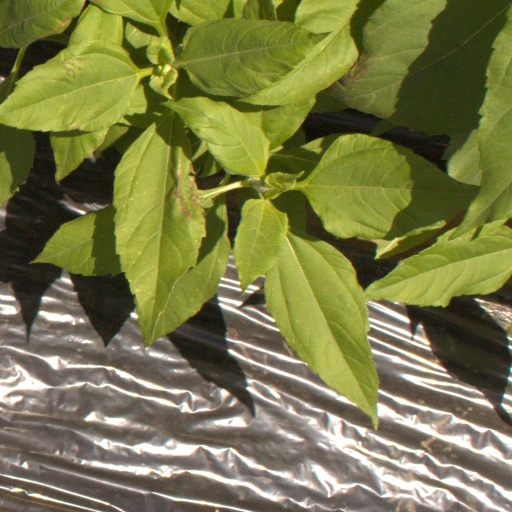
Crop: Jerusalem artichoke